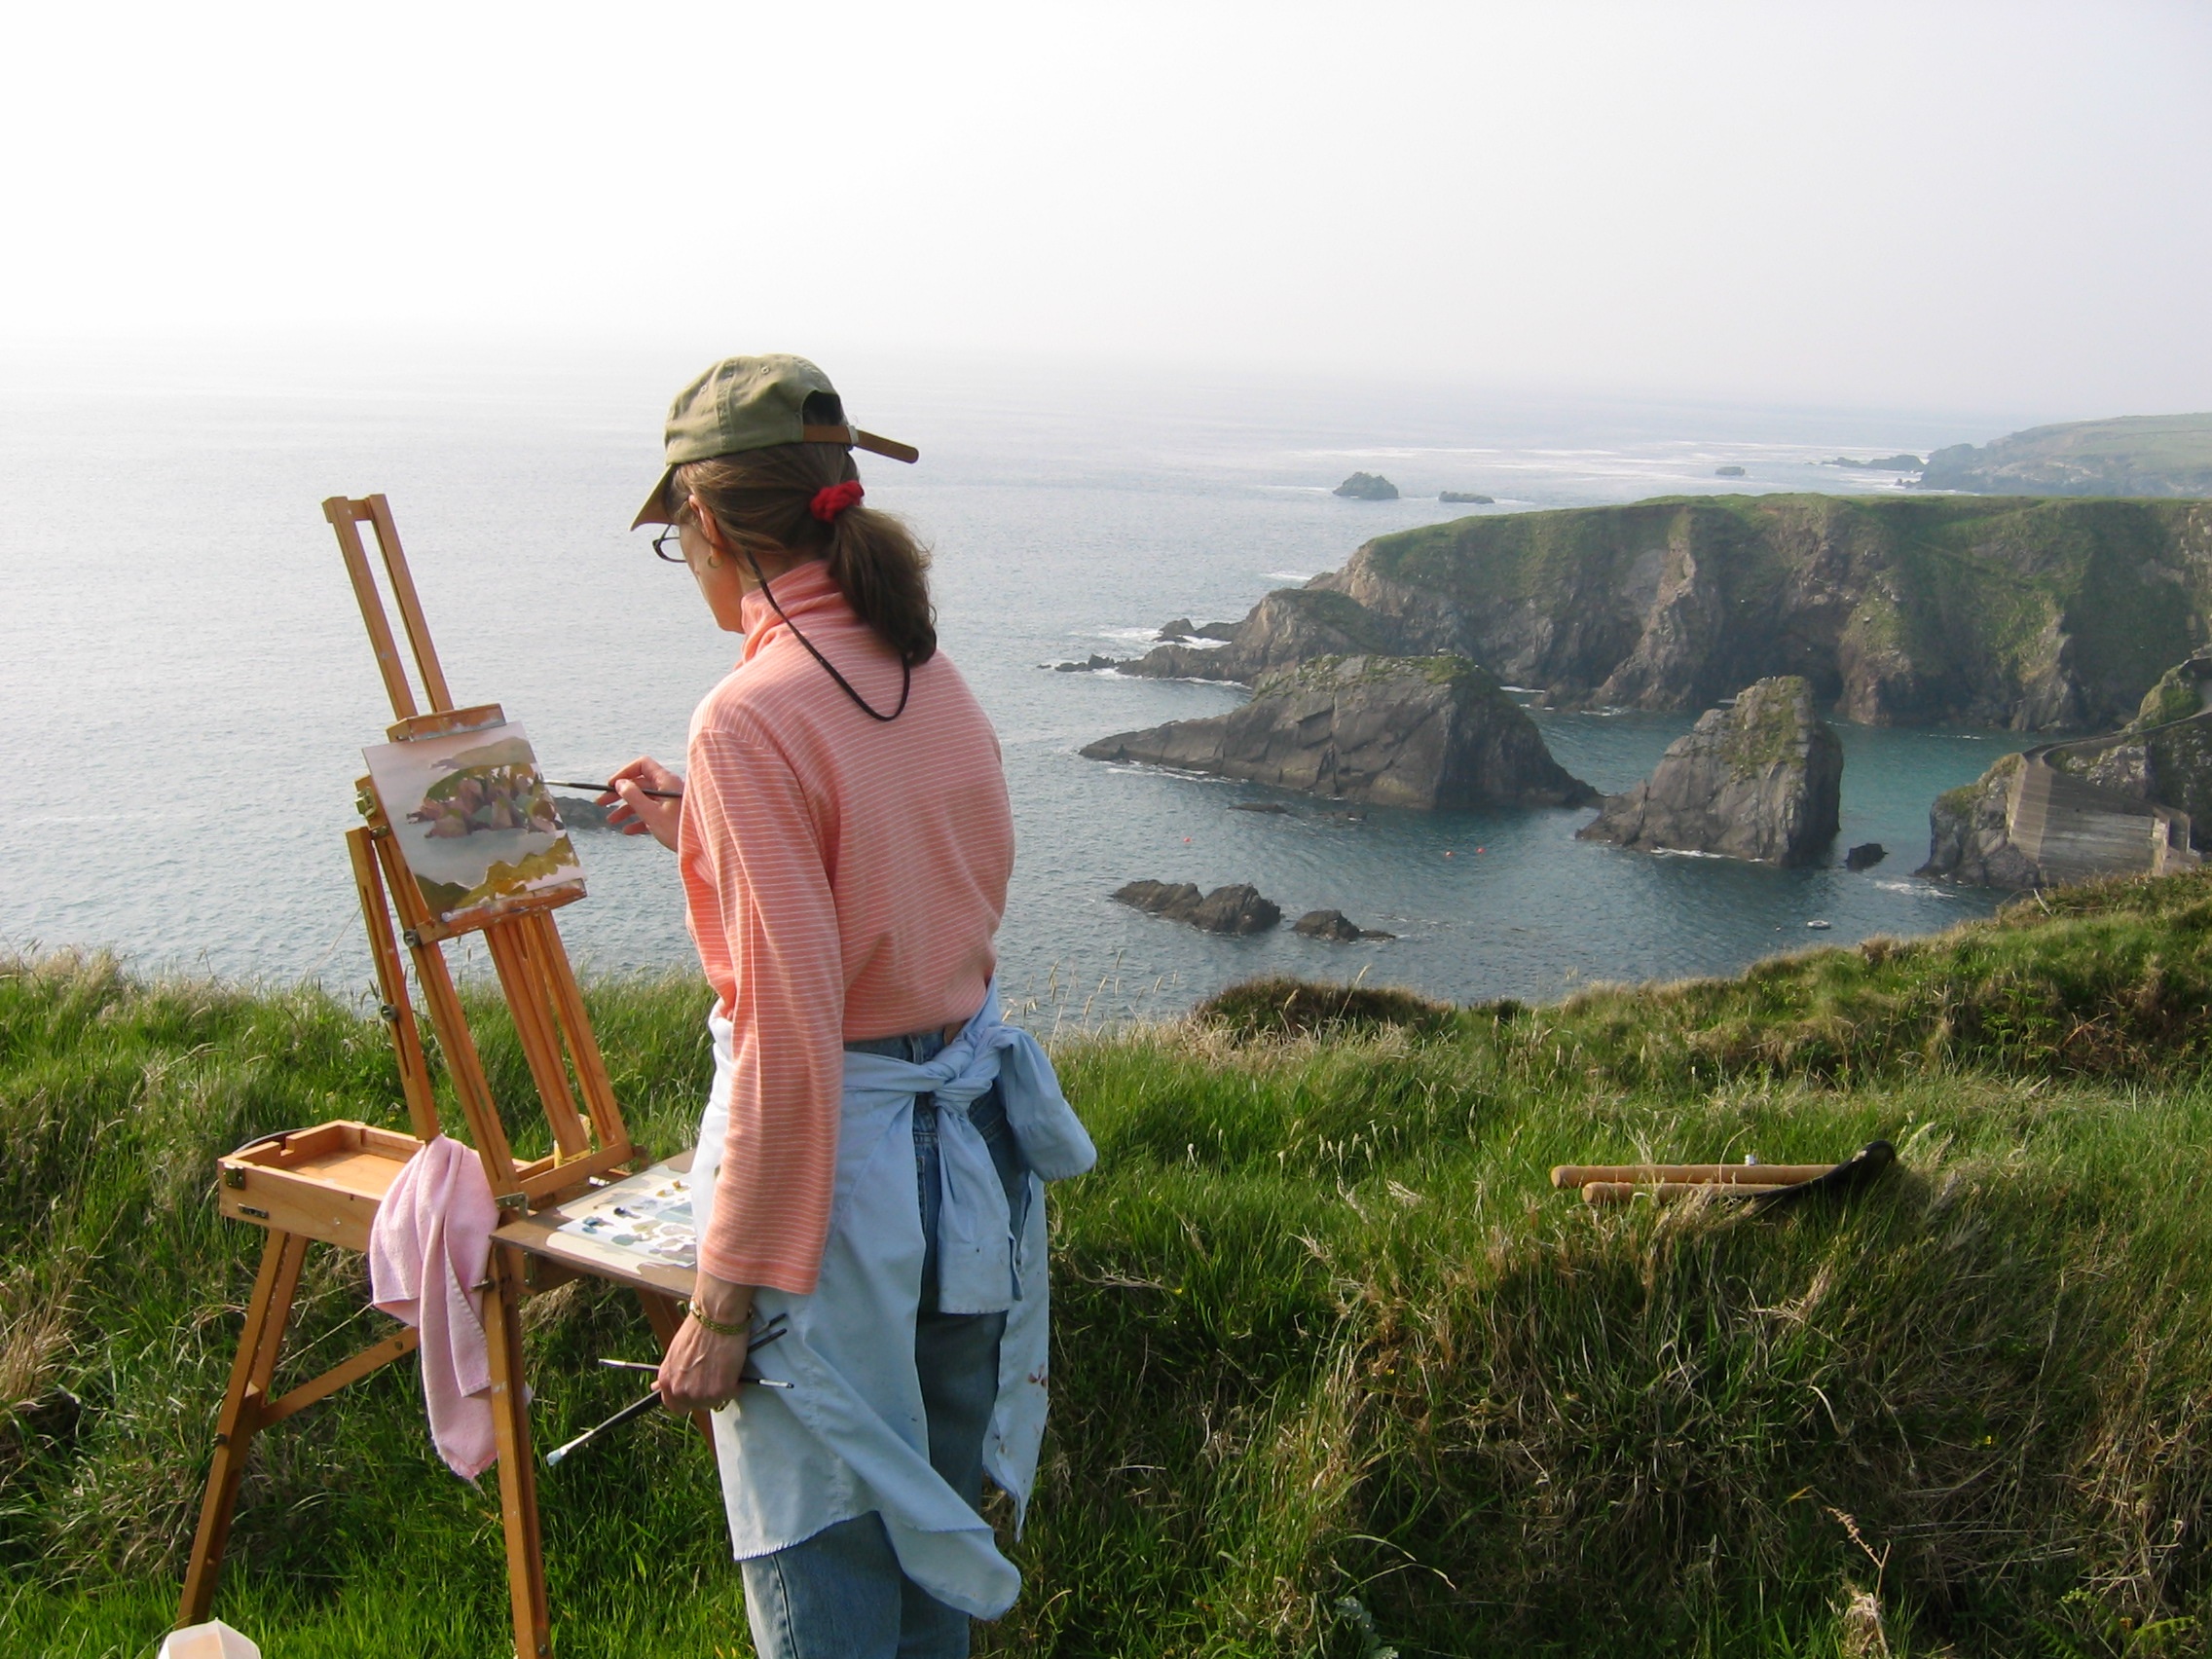
coast, walking, vacation, cliff, terrain, painter, ireland, dingle